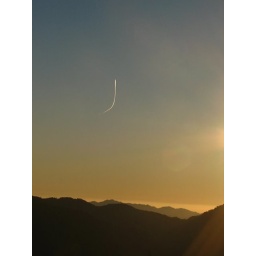
A jet plane seems to spell out its name in the sky with the J